Huddersfield Art Gallery

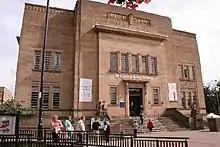
Huddersfield Library and Art Gallery building (August 2005)

The Huddersfield Art Gallery is an art gallery in Huddersfield, West Yorkshire, northern England. It is currently owned and operated by Kirklees Council.